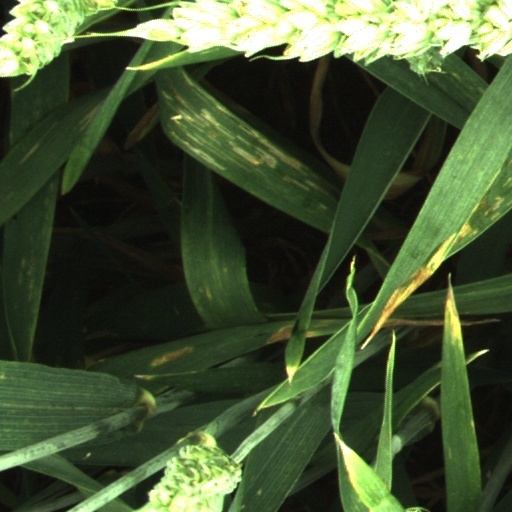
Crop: wheat